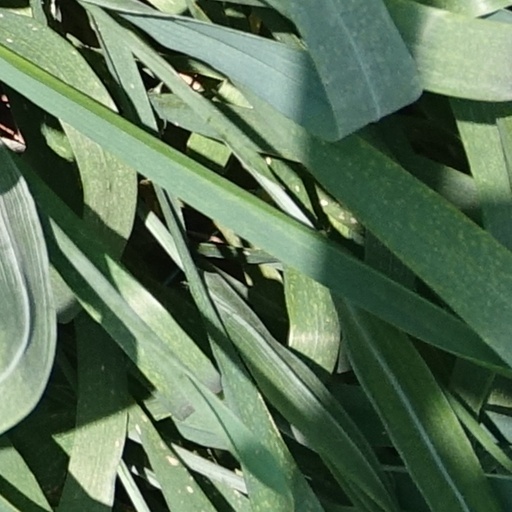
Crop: wheat